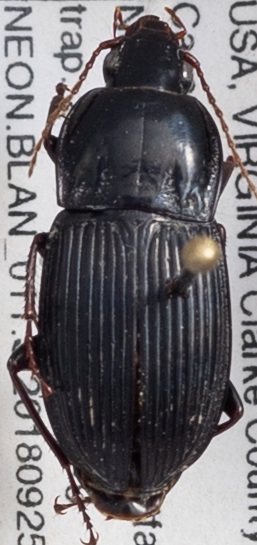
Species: Pterostichus permundus
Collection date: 2018-09-25
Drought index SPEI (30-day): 1.614
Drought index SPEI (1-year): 1.594
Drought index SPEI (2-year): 1.69